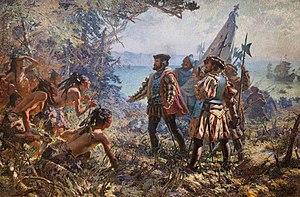
Jacques Cartier rencontre les Indiens à Stadaconé, 1535, huile sur toile